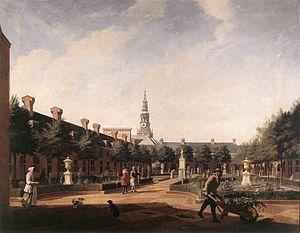
Le Proveniershof est un hofje sis dans le sud-ouest de la vieille ville de Haarlem, aux Pays-Bas. Si le site actuel a toute l’apparence et la forme d’un hofje classique, c’est-à-dire qu’il consiste en plusieurs enfilades de maisonnettes contiguës agencées autour d’une cour intérieure rectangulaire herbeuse, et s’il a joué effectivement le rôle d’un tel hofje pendant un certain temps à partir du XIXᵉ siècle, il se différencie cependant des autres hofjes par sa genèse, en ceci qu’il n’a pas été fondé en tant que tel par quelque guilde, riche particulier ou communauté religieuse ; en effet, comme l’atteste le nom même de ce hofje, le bâtiment sur la Grote Houtstraat faisait office autrefois, jusqu’en 1810, de proveniershuis – vieux mot néerlandais désignant un type d’établissement d’hébergement, où l’on pouvait, moyennant acquittement unique d’une somme forfaitaire convenue, bénéficier viagèrement de logis et d’entretien –, et ce n’est qu’ensuite que le Proveniershuis deviendra un hospice de vieillards, et plus tard encore que lui seront adjointes les quatre ailes en retour d’équerre situées derrière et formant avec les corps de bâtiment sur la rue un rectangle fermé.